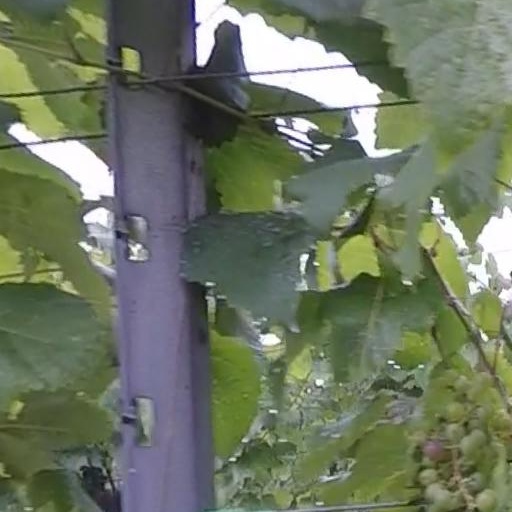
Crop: grape